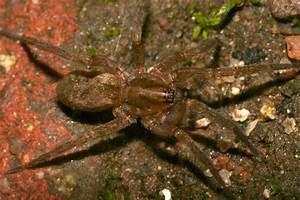
spider